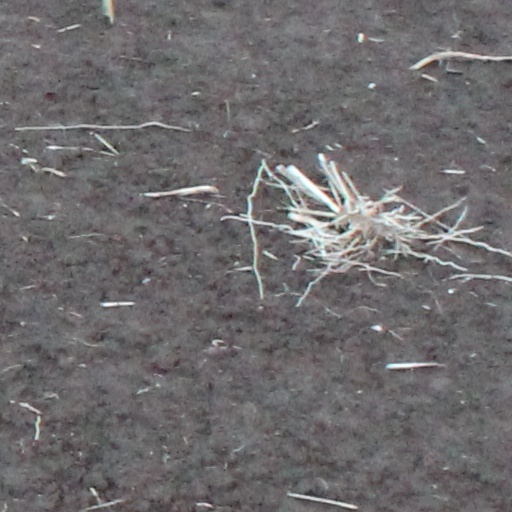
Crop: wheat